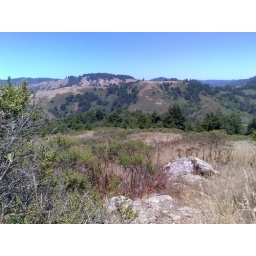
The rock where Matt nearly got eaten by a mountain lion. Henceforth known as the rock of near death